The Dictator Pope

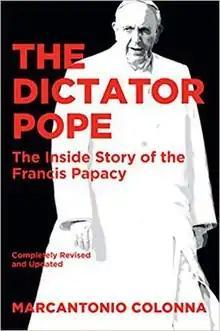
Regnery Publishing edition cover

The Dictator Pope: The Inside Story of the Francis Papacy is an unauthorized biography of Pope Francis authored by the Anglo–French historian H. J. A. Sire under the pseudonym "Marcantonio Colonna" (the name of a Catholic admiral who fought at the Battle of Lepanto). Published initially in Italian, and later in English, the book takes a highly critical view of Pope Francis and his papacy over the Catholic Church. The book contends to be "the inside story of the most tyrannical and unprincipled papacy of modern times," arguing that Pope Francis, while presenting himself as humble, rules over the Church through fear and has allied to some of the most corrupt elements in the Vatican. On its 2017 release, the book reached 4th place on Amazon Kindle's Religion and Spirituality bestseller list.